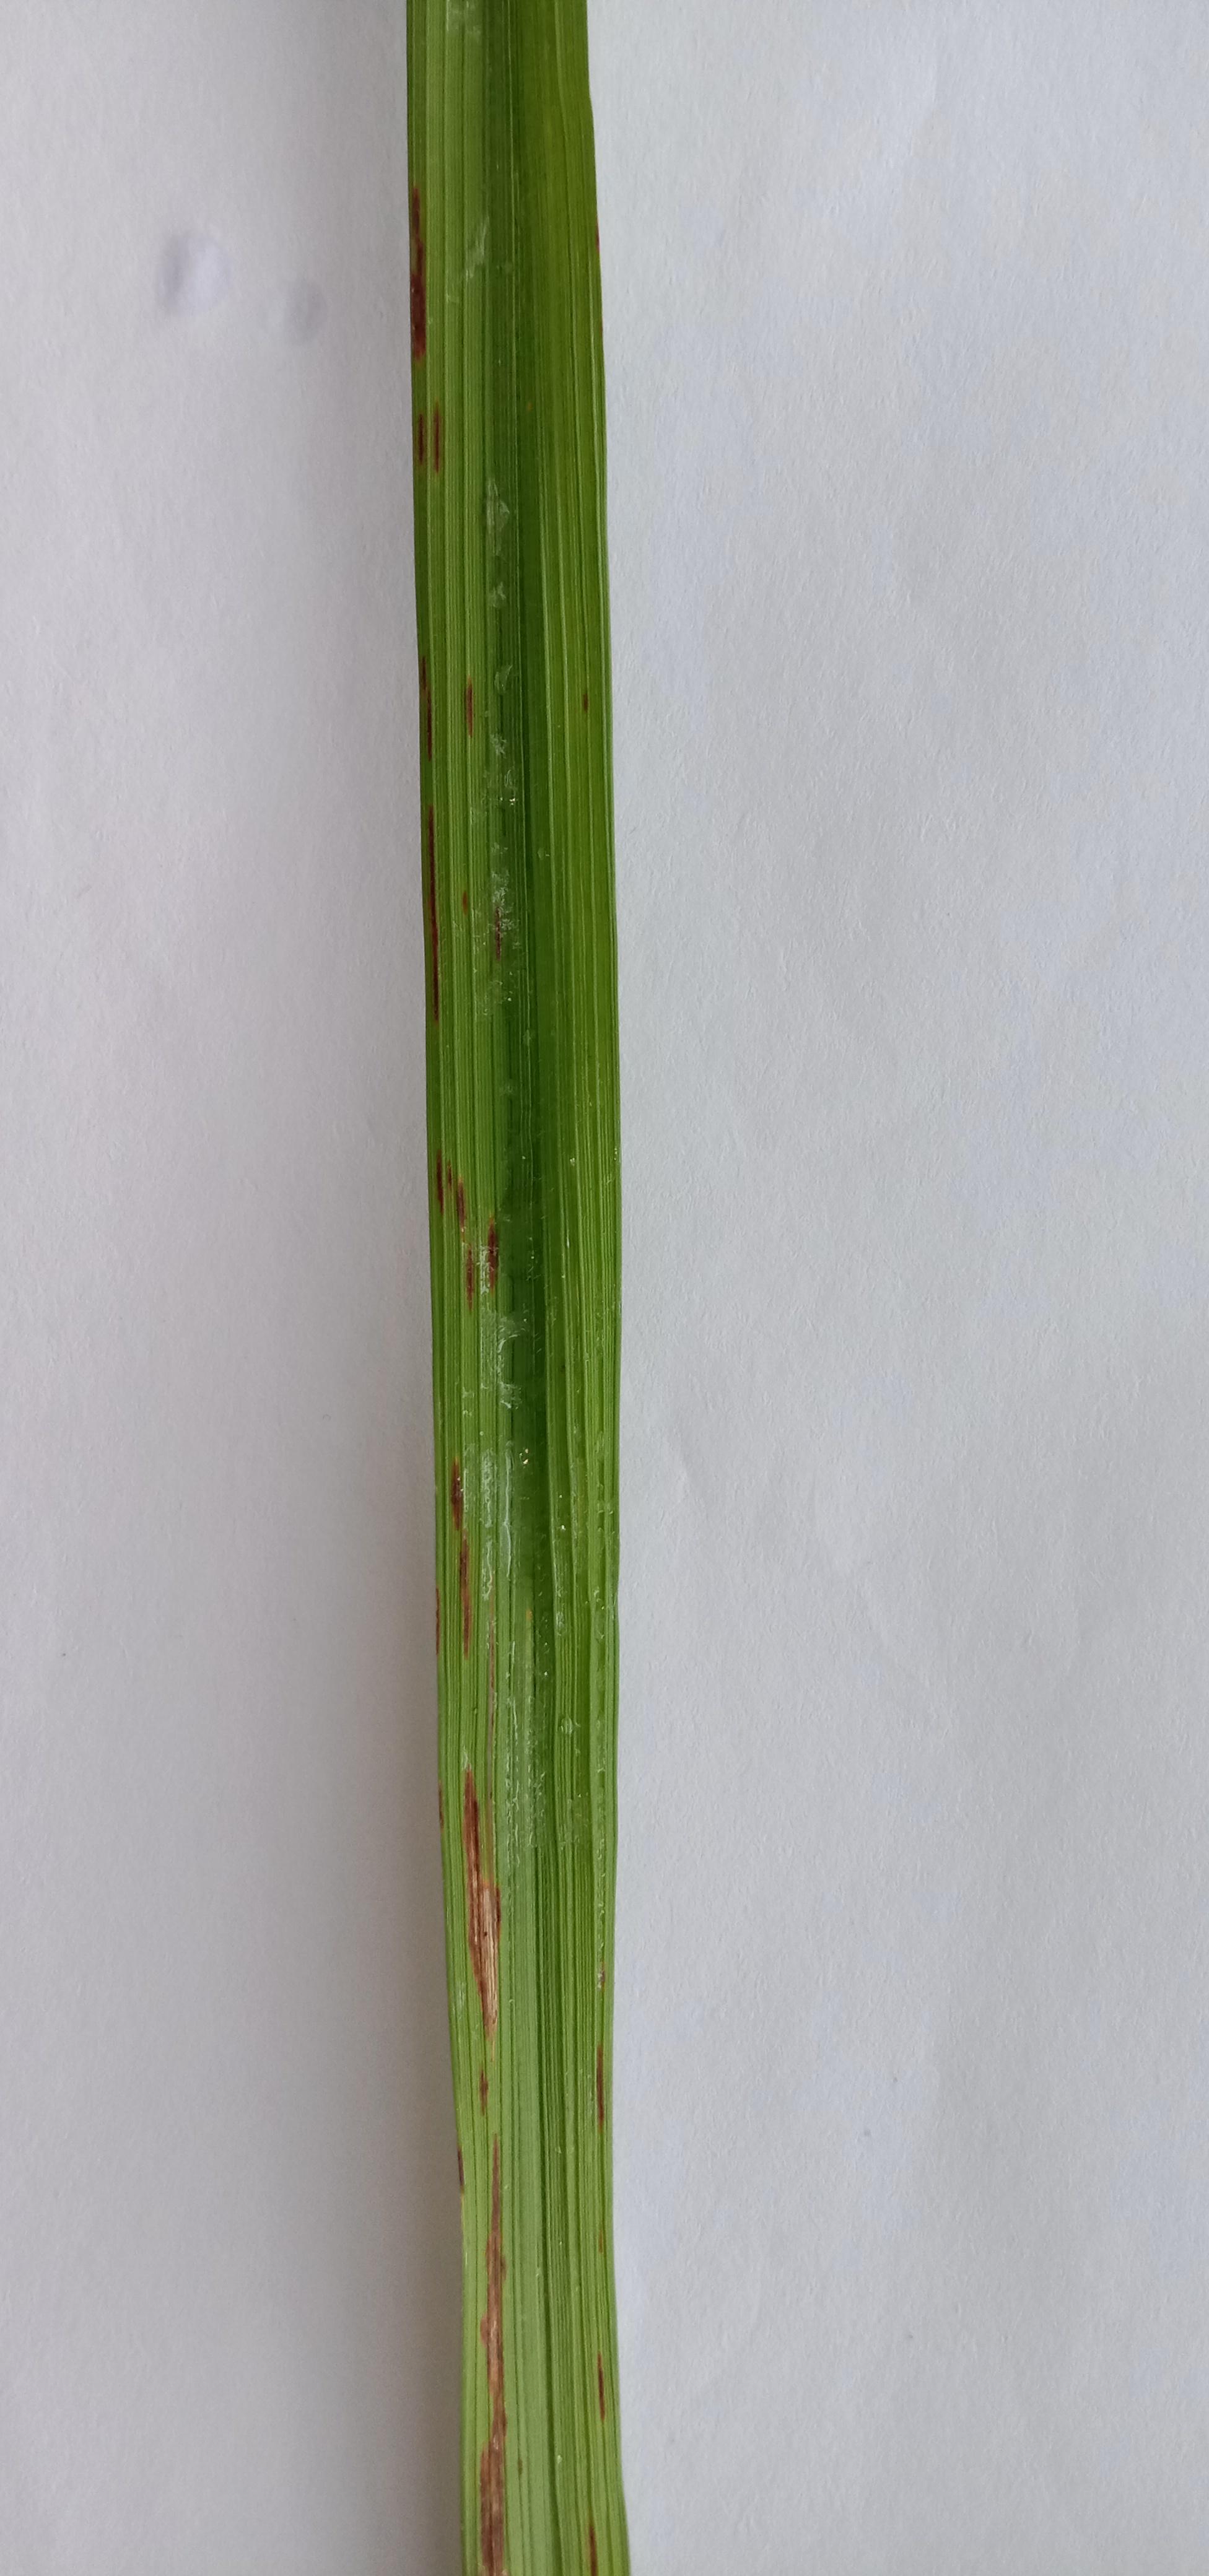
Label: Rice___Leaf_Blast